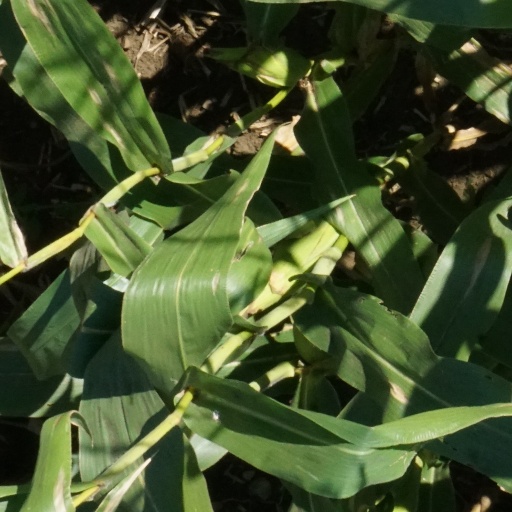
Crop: maize; corn